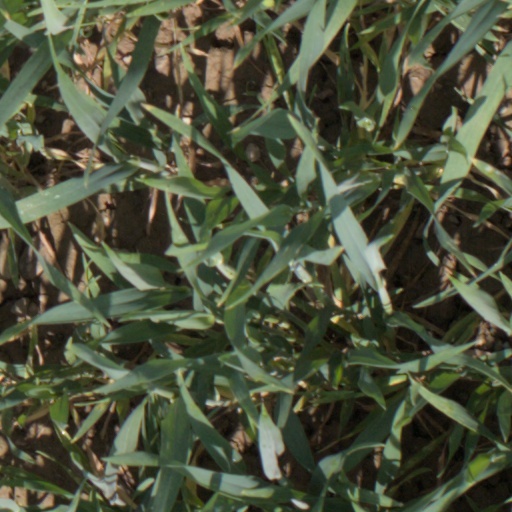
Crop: wheat